Dean C. Strother

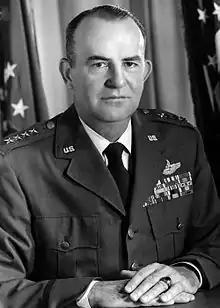

Dean Coldwell Strother (February 12, 1908 – September 24, 2000) was a United States Air Force four-star general who served as U.S. Military Representative, NATO Military Committee (USMILREP), from 1962 to 1965; and as Commander in Chief, North American Air Defense Command/Commander in Chief, Continental Air Defense Command (CINCNORAD/CINCONAD), from 1965 to 1966. He also served in the United States Army Air Forces during World War II.